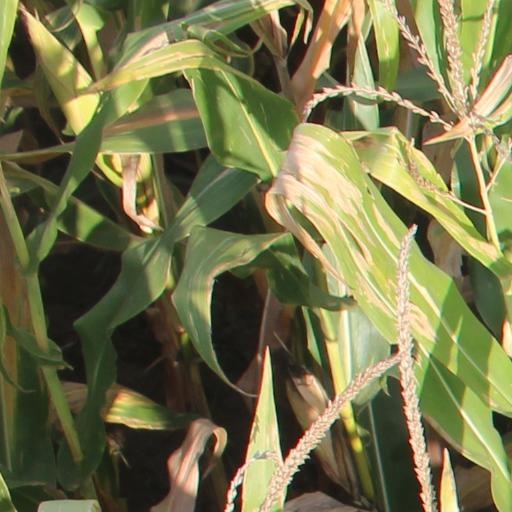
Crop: maize; corn